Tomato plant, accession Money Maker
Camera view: horizontal (90 deg, fisheye); turntable rotation: 240 degrees
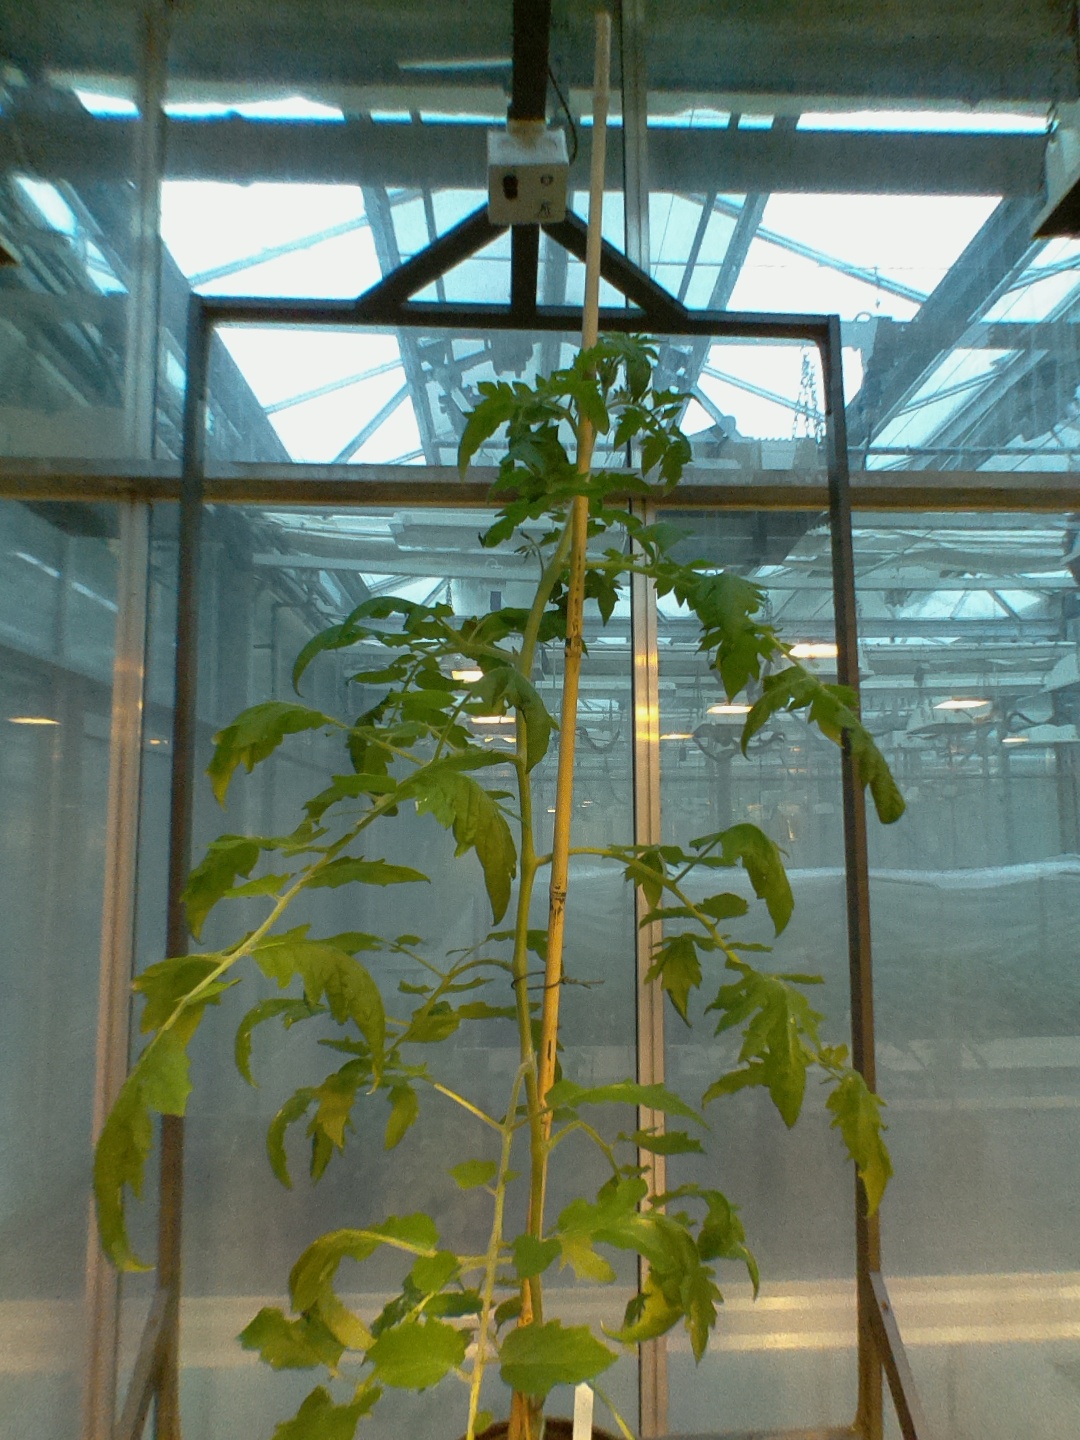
BBCH growth stage 54: 4 inflorescences visible